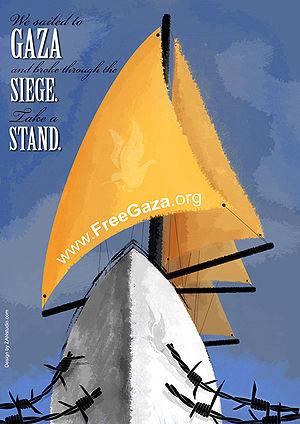
Free Gaza est une coalition d'organisations et d'activistes opposés au blocus de la bande de Gaza. Parmi ses organisations membres, on compte l'International Solidarity Movement, ainsi que l'İnsani Yardım Vakfı, une organisation turque fondée en 1992 et dirigée par Bülent Yildirim.